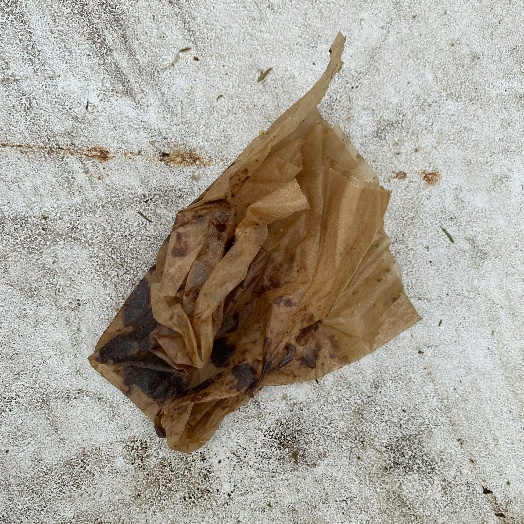
Label: Miscellaneous Trash